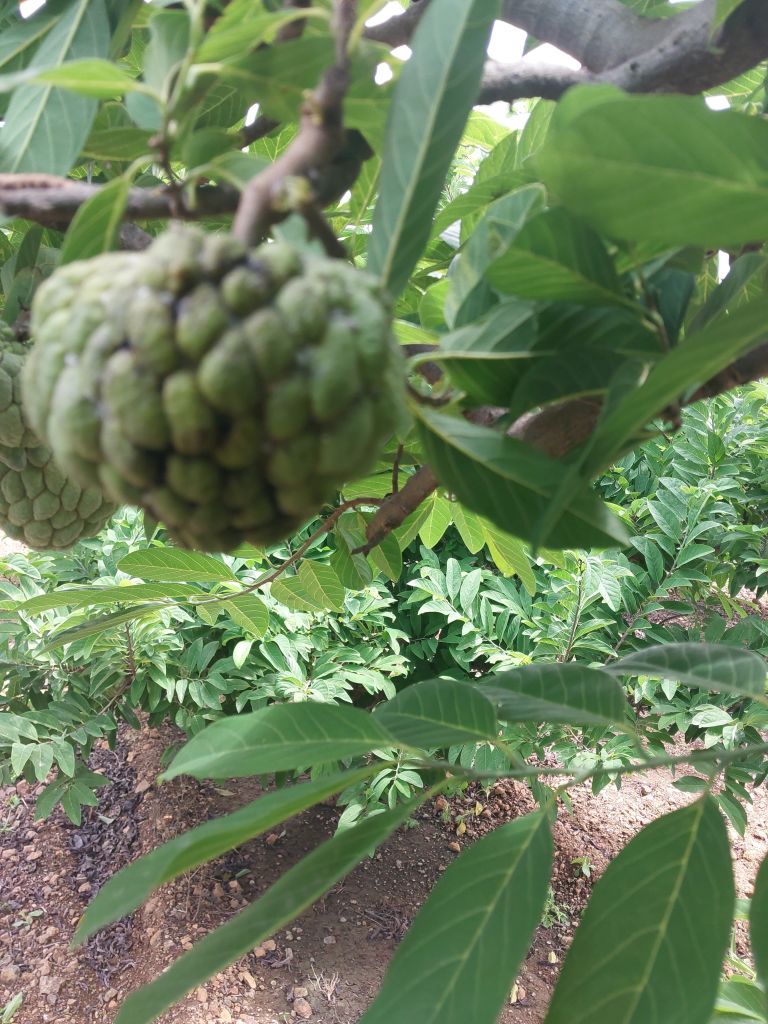
Disease label: Athracnose